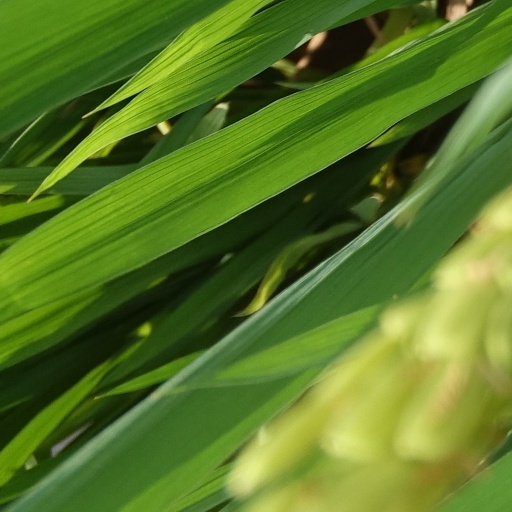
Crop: rice